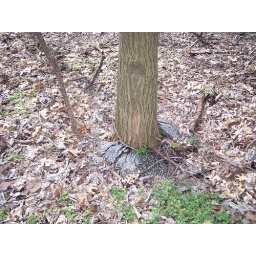
A tree breaks through the pavement on abandoned section of US Hwy. 127 in Frankfort, Kentucky.